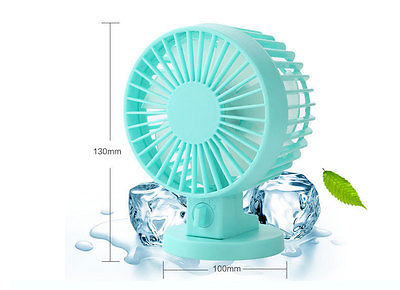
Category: fan